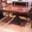
Label: table